Walter Sande

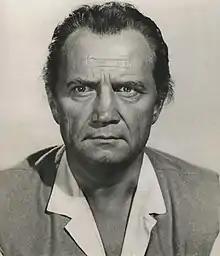
Walter Sande in "Johnny Tremain" (1957)

Walter Sande (July 9, 1906 – February 22, 1972) was an American character actor, known for numerous supporting film and television roles.